A Moroccan Affair

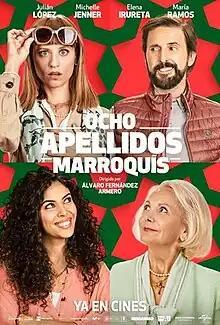
Promotional release poster

A Moroccan Affair is a 2023 Spanish romantic comedy film directed by Álvaro Fernández Armero from a screenplay by Daniel Castro which stars Julián López, Michelle Jenner, Elena Irureta, and María Ramos. Originally known under the title of "Casi familia" ('Almost Family'), it was retitled and rebranded as a sequel to box-office hits "Spanish Affair" and "Spanish Affair 2".